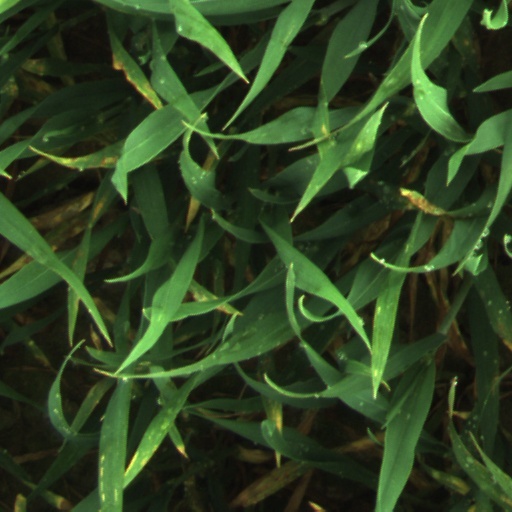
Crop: wheat